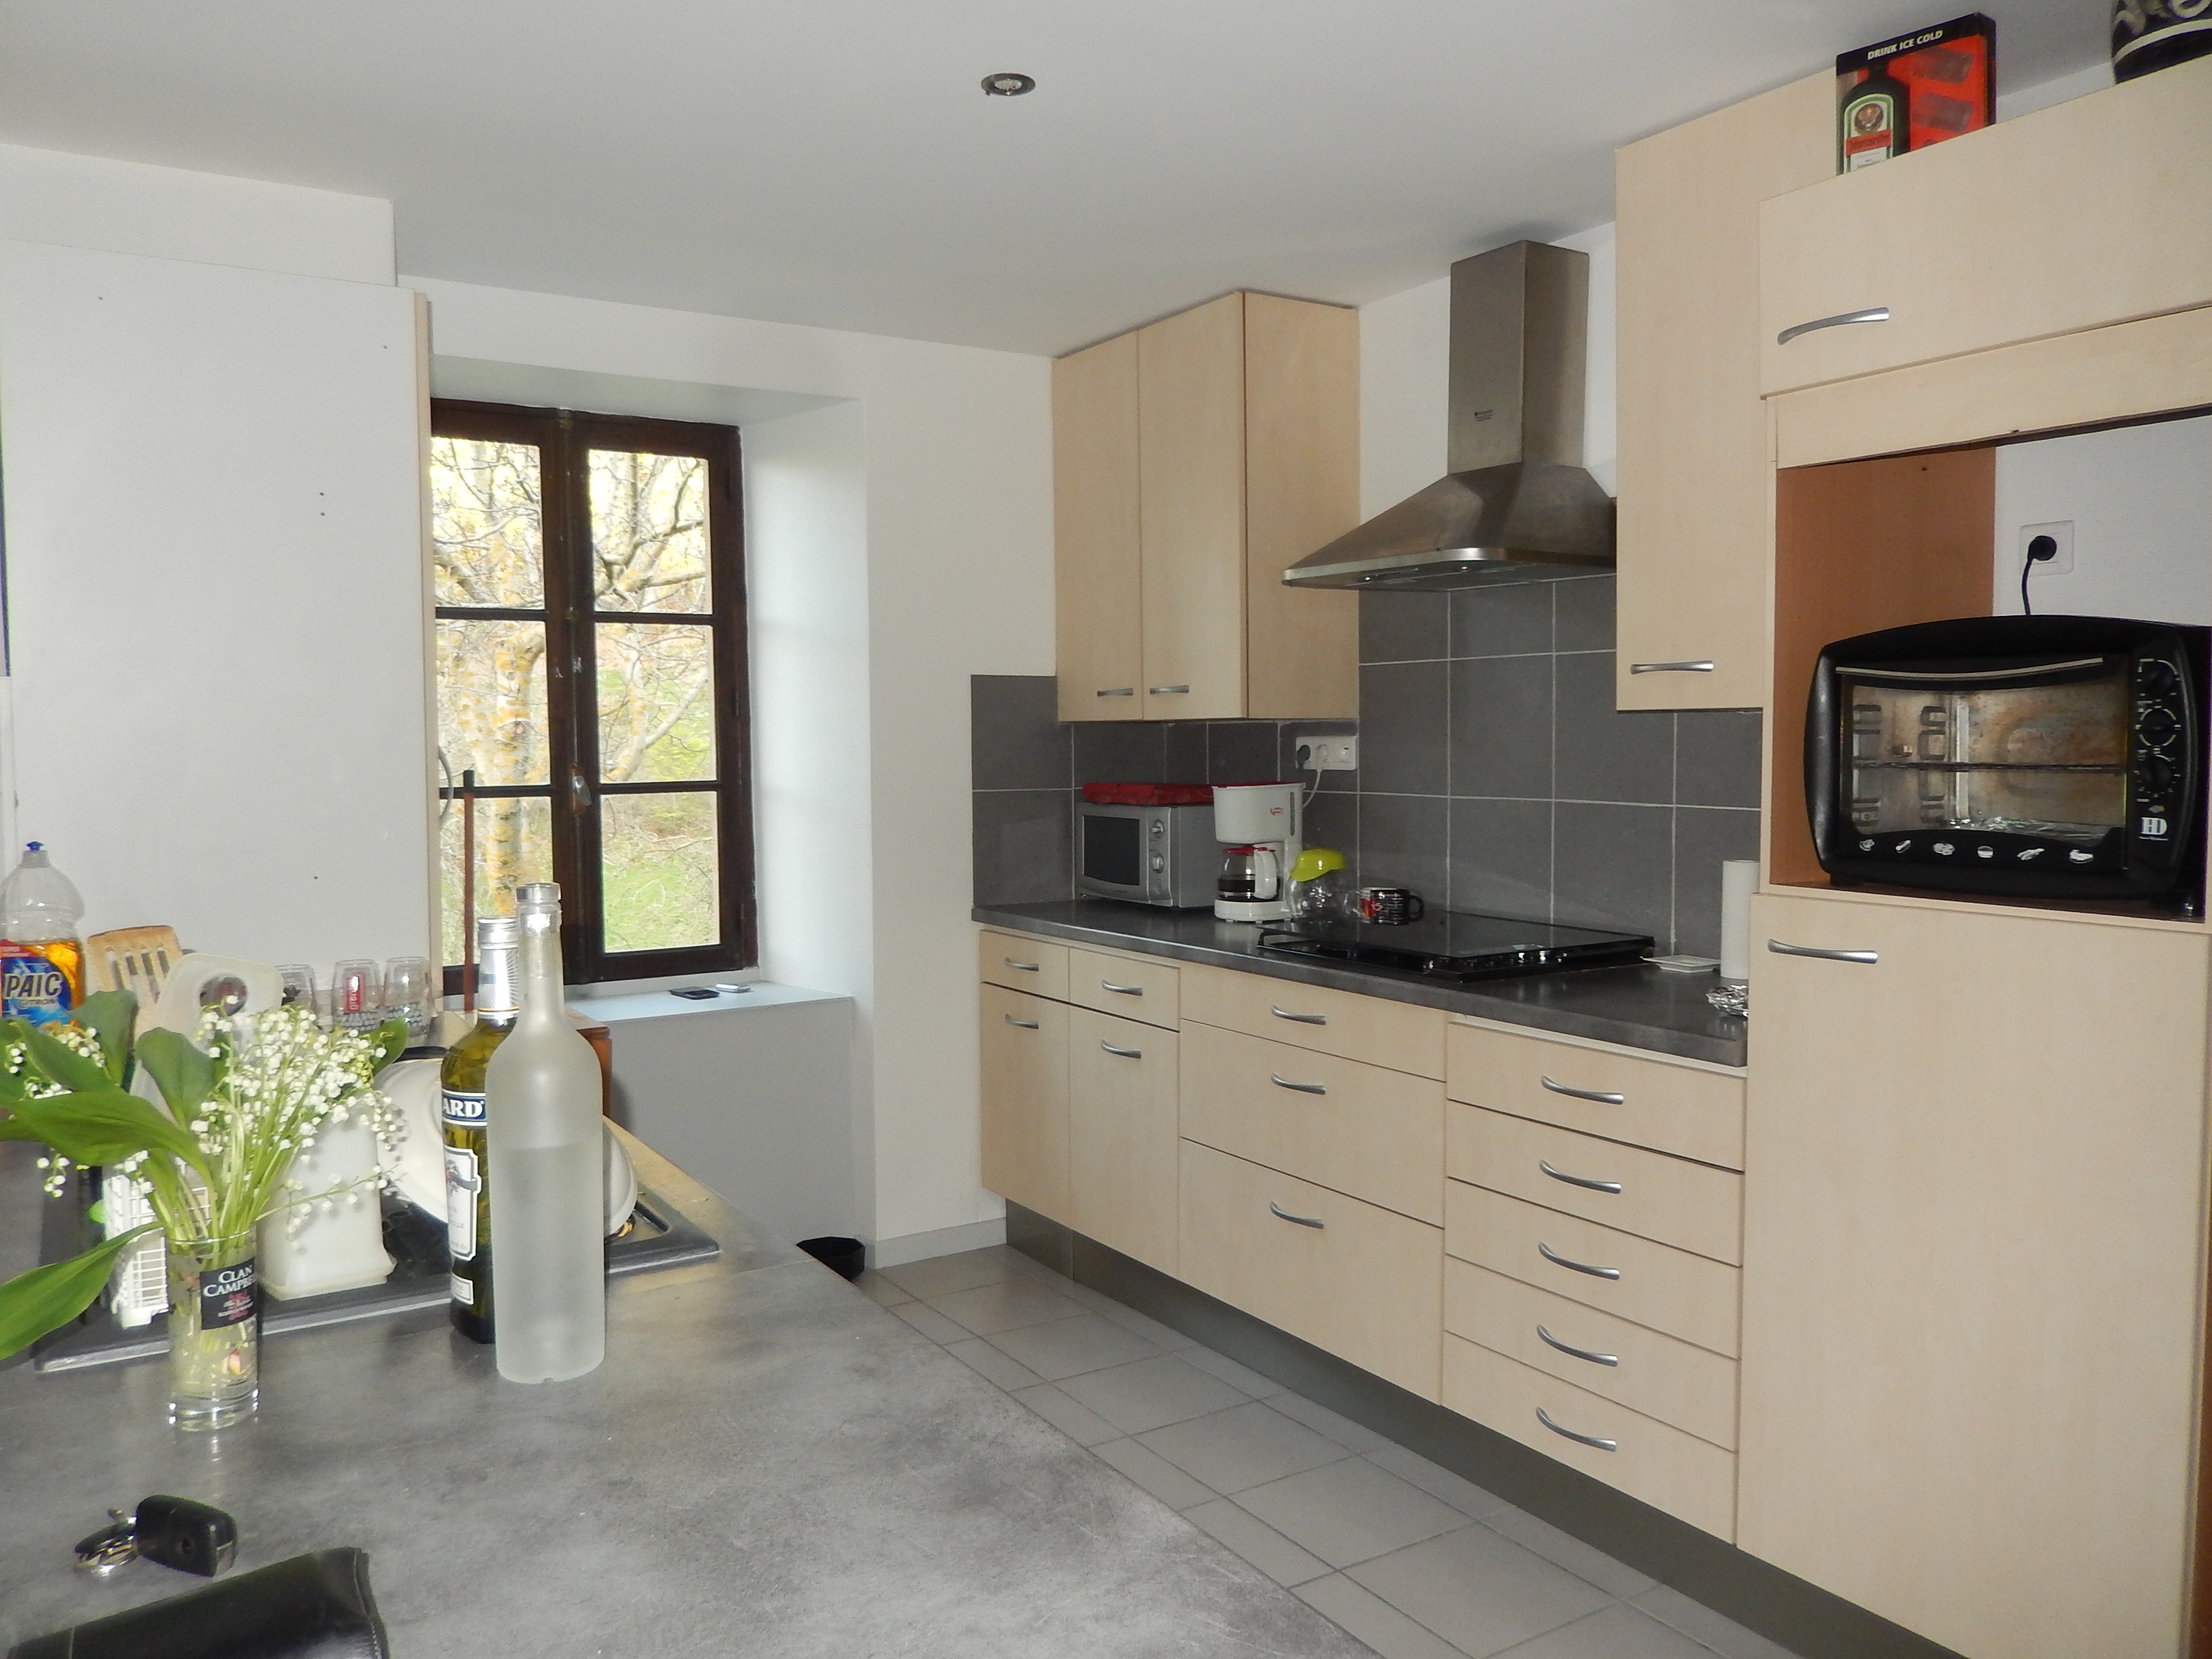
house, floor, home, cottage, kitchen, property, living room, room, apartment, cuisine, interior design, hardwood, estate, real estate, cabinetry, cuisine classique